Clock Mosque

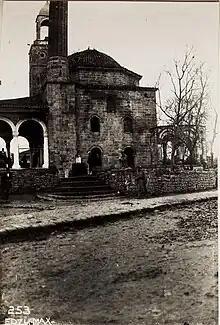
The historic stone mosque in 1917

It was built in 1666 by Abdi Pasha the Albanian and resembled the Et'hem Bey Mosque in the Albanian capital Tirana. The mosque is located in the central square of the old town at the main route between Durrës and Elbasan. Later destroyed by a fire, it was rebuilt in the 1830s by a descendant of Abdi Pasha, Cafer Sadık Pasha. Its minaret and its dome were destroyed in 1970 by the communist dictatorship under Enver Hoxha. The mosque was reconstructed in 1992.